Gianfranco Spadaccia

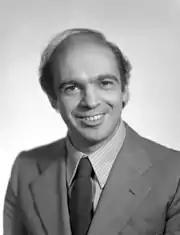
Spadaccia in 1979

Gianfranco Spadaccia (28 February 1935 – 24 September 2022) was an Italian journalist and politician. A member of the Radical Party and the Transnational Radical Party, he served in the Chamber of Deputies from 1983 to 1986 and again from 2 to 4 July 1990. He also served in the Senate of the Republic from 1987 to 1990.